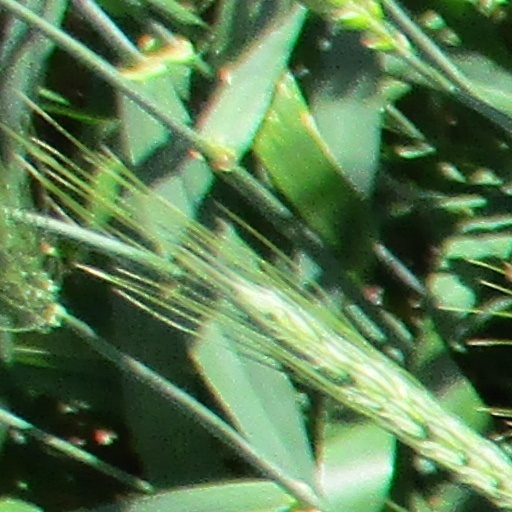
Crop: wheat